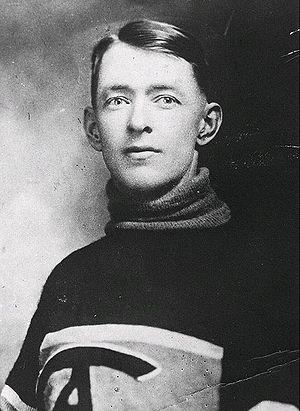
George Hainsworth est un gardien de but canadien professionnel de hockey sur glace de la première moitié du XXᵉ siècle.
Les Canadiens de Montréal sont une franchise de hockey sur glace professionnel située à Montréal dans la province de Québec au Canada. L’équipe est membre de la Division Atlantique de l’Association de l’Est dans la Ligue nationale de hockey. Bien que le nom le plus utilisé pour désigner cette équipe soit les « Canadiens de Montréal », son nom officiel est le Club de hockey Canadien, inc.
La saison 1917-1918 est la première saison de la Ligue nationale de hockey, nouvelle ligue de hockey sur glace du Canada. Chacune des quatre équipes qui commencent la saison joue vingt-deux parties sauf les Wanderers de Montréal qui ne disputent que six rencontres en raison d'un incendie qui détruit leur patinoire en janvier. Finalement, les Canadiens de Montréal et les Arenas de Toronto finissent en tête des deux parties de la saison mais ce sont les Arenas qui remportent la finale de la LNH. Par la suite, ils jouent et remportent la finale de la Coupe Stanley contre les Millionnaires de Vancouver de l'Association de hockey de la Côte du Pacifique.
La saison 1918-1919 est la deuxième saison de la Ligue nationale de hockey. Chacune des trois équipes de la LNH dispute dix-huit rencontres au cours de la saison et à la fin, les Canadiens de Montréal et les Sénateurs d'Ottawa remportent les deux parties de la saison. Les Canadiens remportent la finale de la LNH puis jouent par la suite la Coupe Stanley mais cette dernière n'est pas donnée en raison d'une pandémie de grippe.
L'Association nationale de hockey est une ancienne organisation de hockey sur glace. Elle est créée le 2 décembre 1909 par les dirigeants des Creamery Kings de Renfrew et des Wanderers de Montréal. Elle arrête ses activités huit ans plus tard, le 11 décembre 1917 pour laisser place à la Ligue nationale de hockey.
Joseph Georges Gonzague Vézina plus connu sous le nom de Georges Vézina est un joueur professionnel de hockey sur glace du début du XXᵉ siècle. Il évolue en tant que gardien de but pour les Canadiens de Montréal dans l'Association nationale de hockey puis dans la Ligue nationale de hockey entre 1910 et 1925. Il joue ainsi en tant que professionnel pendant seize saisons, remportant la Coupe Stanley à deux reprises.